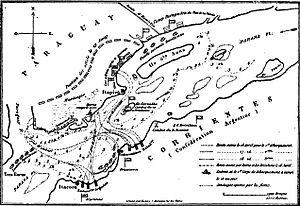
Carte indiquant la position de l'escadre alliée et la marche de la colonne du général Osorio. - (Opérations des 16, 17 et 18 avril 1866).